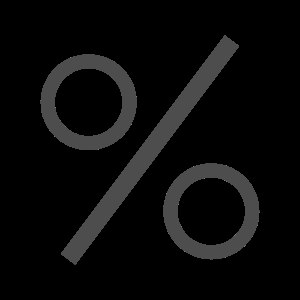
Procent
Procenttegnet
"Procent kommer fra det latinske per centum, som betyder ""per hundrede"" – altså 100-dele. Så 25 procent er altså det samme som 25/100, 25 100-dele eller en fjerdedel.